Carl Årmann

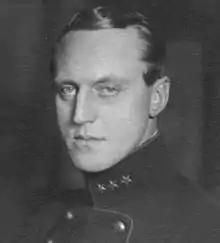
Årmann as captain

Lieutenant General Carl Nils Gabriel Årmann (24 August 1894 – 21 April 1988) was a senior Swedish Army officer. Årmann began his military career as a second lieutenant in 1915 and later attended the Artillery and Engineering College from 1918 to 1920. He held various ranks, including captain and major of the General Staff, before becoming a colonel in 1941. He assumed leadership roles at different artillery regiments and institutions. In 1950, he became a major general and served as the Chief of the Military Office of the Ministry of Defence until his retirement in 1960. He continued to contribute to the military as War Materials Inspector and head of the National Swedish War Materials Inspectorate from 1960 to 1964.